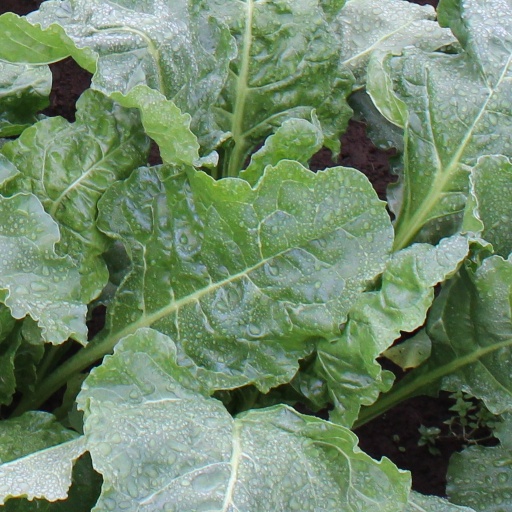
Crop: sugar beet